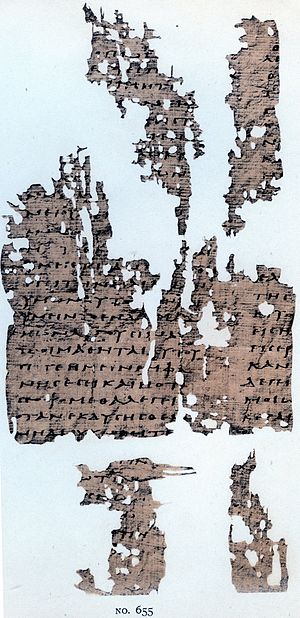
Logia Jesu
Papyrus Oxyrhynchos 655. Græsk tekst med Tomas logia 24 og 36–39. Datering: 200-250 e.Kr.
Logia Jesu er betegnelse for